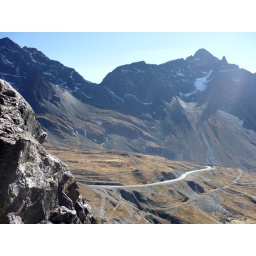
Death Road - The most dangerous road in the world (for cars or if your bike breaks)